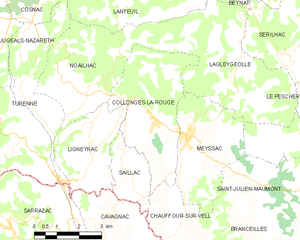
Collonges-la-Rouge est une commune française limousine, située dans le département de la Corrèze en région Nouvelle-Aquitaine. La mise en valeur de son patrimoine vaut à la commune qui fait 1 431 hectares d'avoir 420 ha classés monument historique et 189 ha inscrits à l’Inventaire supplémentaire des monuments historiques.